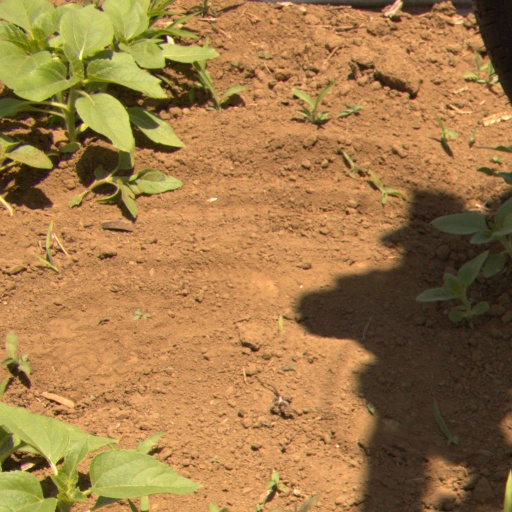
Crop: Jerusalem artichoke